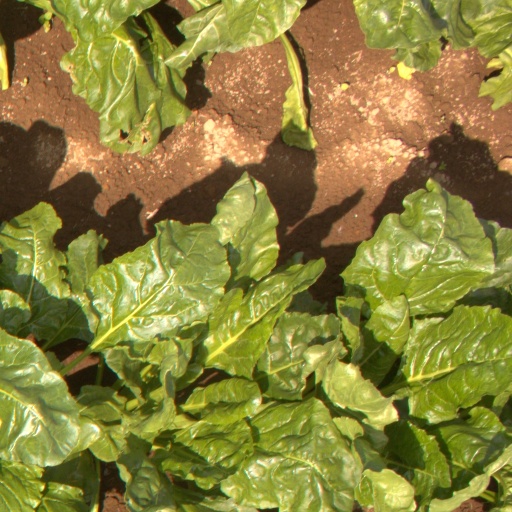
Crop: sugar beet